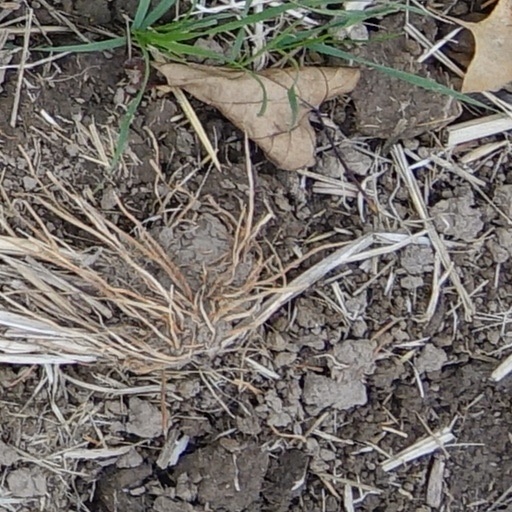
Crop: wheat